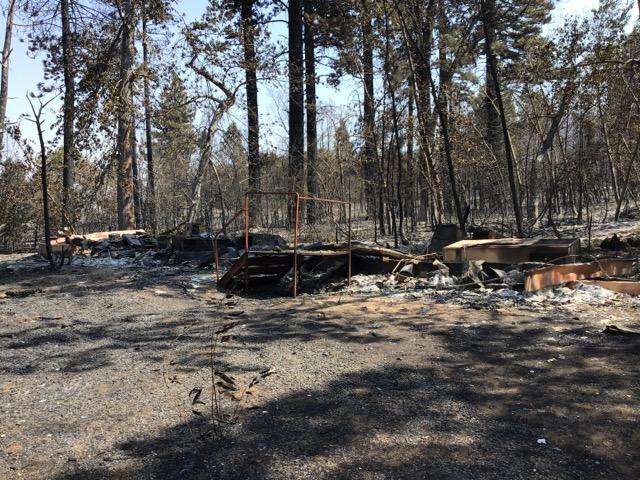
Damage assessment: destroyed